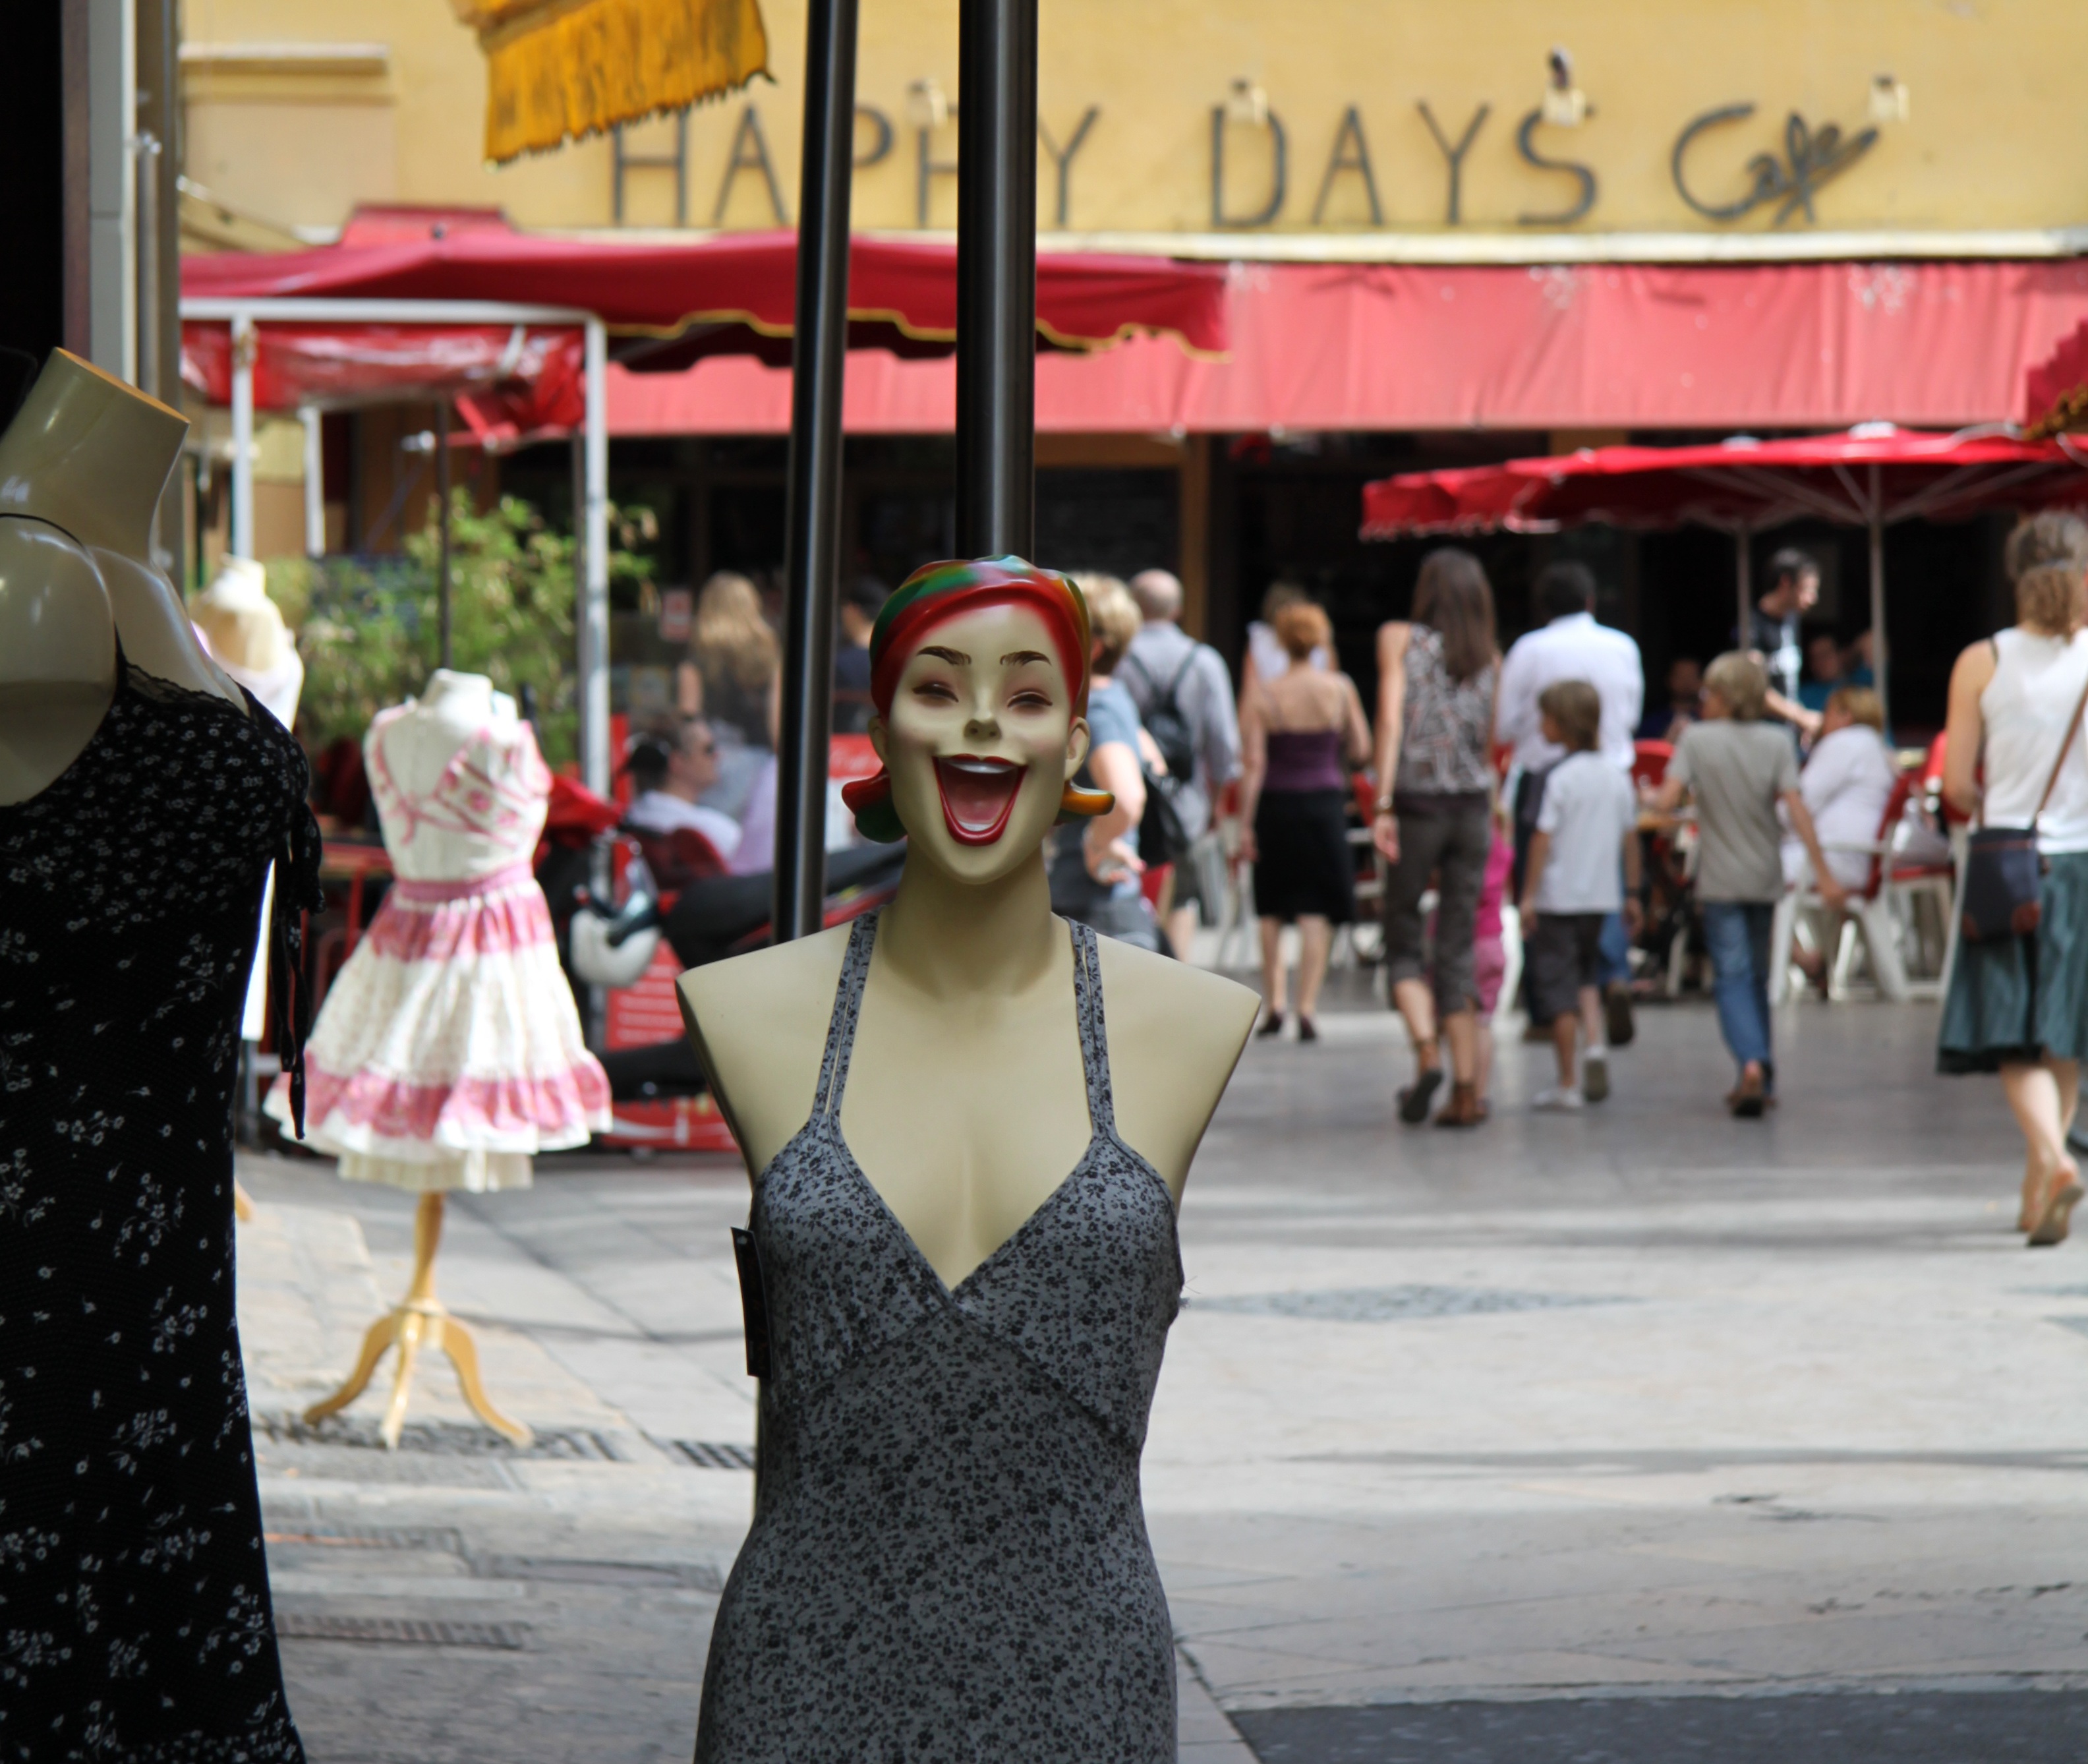
girl, woman, cute, female, france, shop, store, model, fashion, clothing, shopping, performance art, mannequin, festival, dress, women, provence, style, dummy, vogue, fashionable, fashion lady, shoppe, dress shop